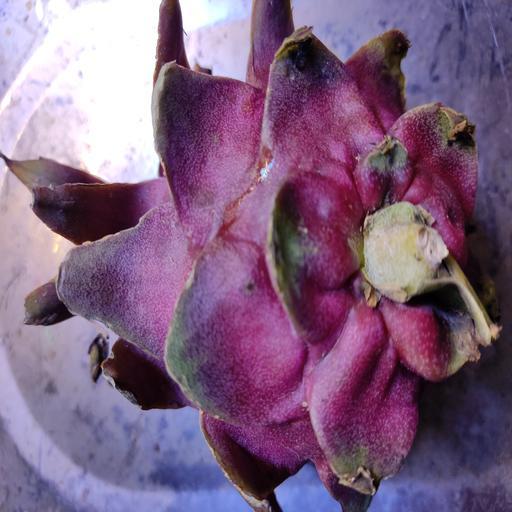
Crop type: Dragon